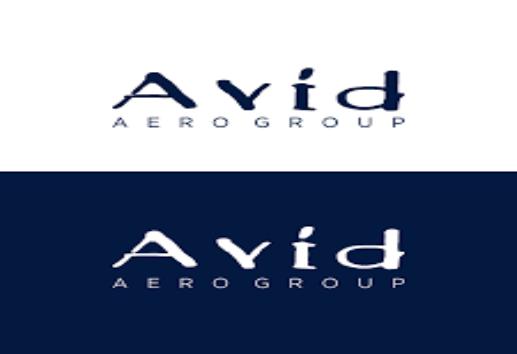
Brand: Avid
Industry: Necessities